Francesco Guardi

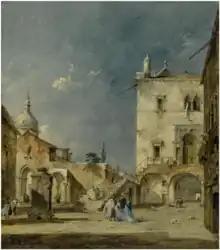
"Capriccio View of a Venetian Campo" (c. 1780)

In 1782, Guardi was commissioned by the Venetian government six canvases to celebrate the visit of the Russian Grand Dukes to the city, of which only two remain, and two others for that of Pope Pius VI. On September 12 of that year, he was admitted to the Fine Art Academy of Venice.